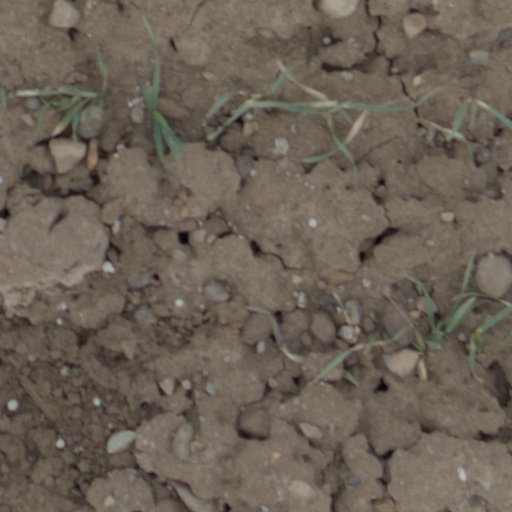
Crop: wheat